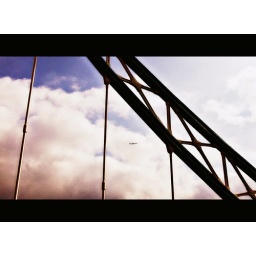
London Tower bridge a plane passing by